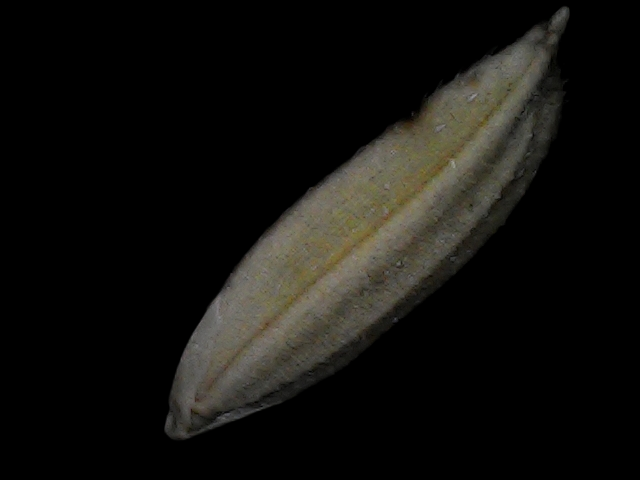
Rice variety: Bd72